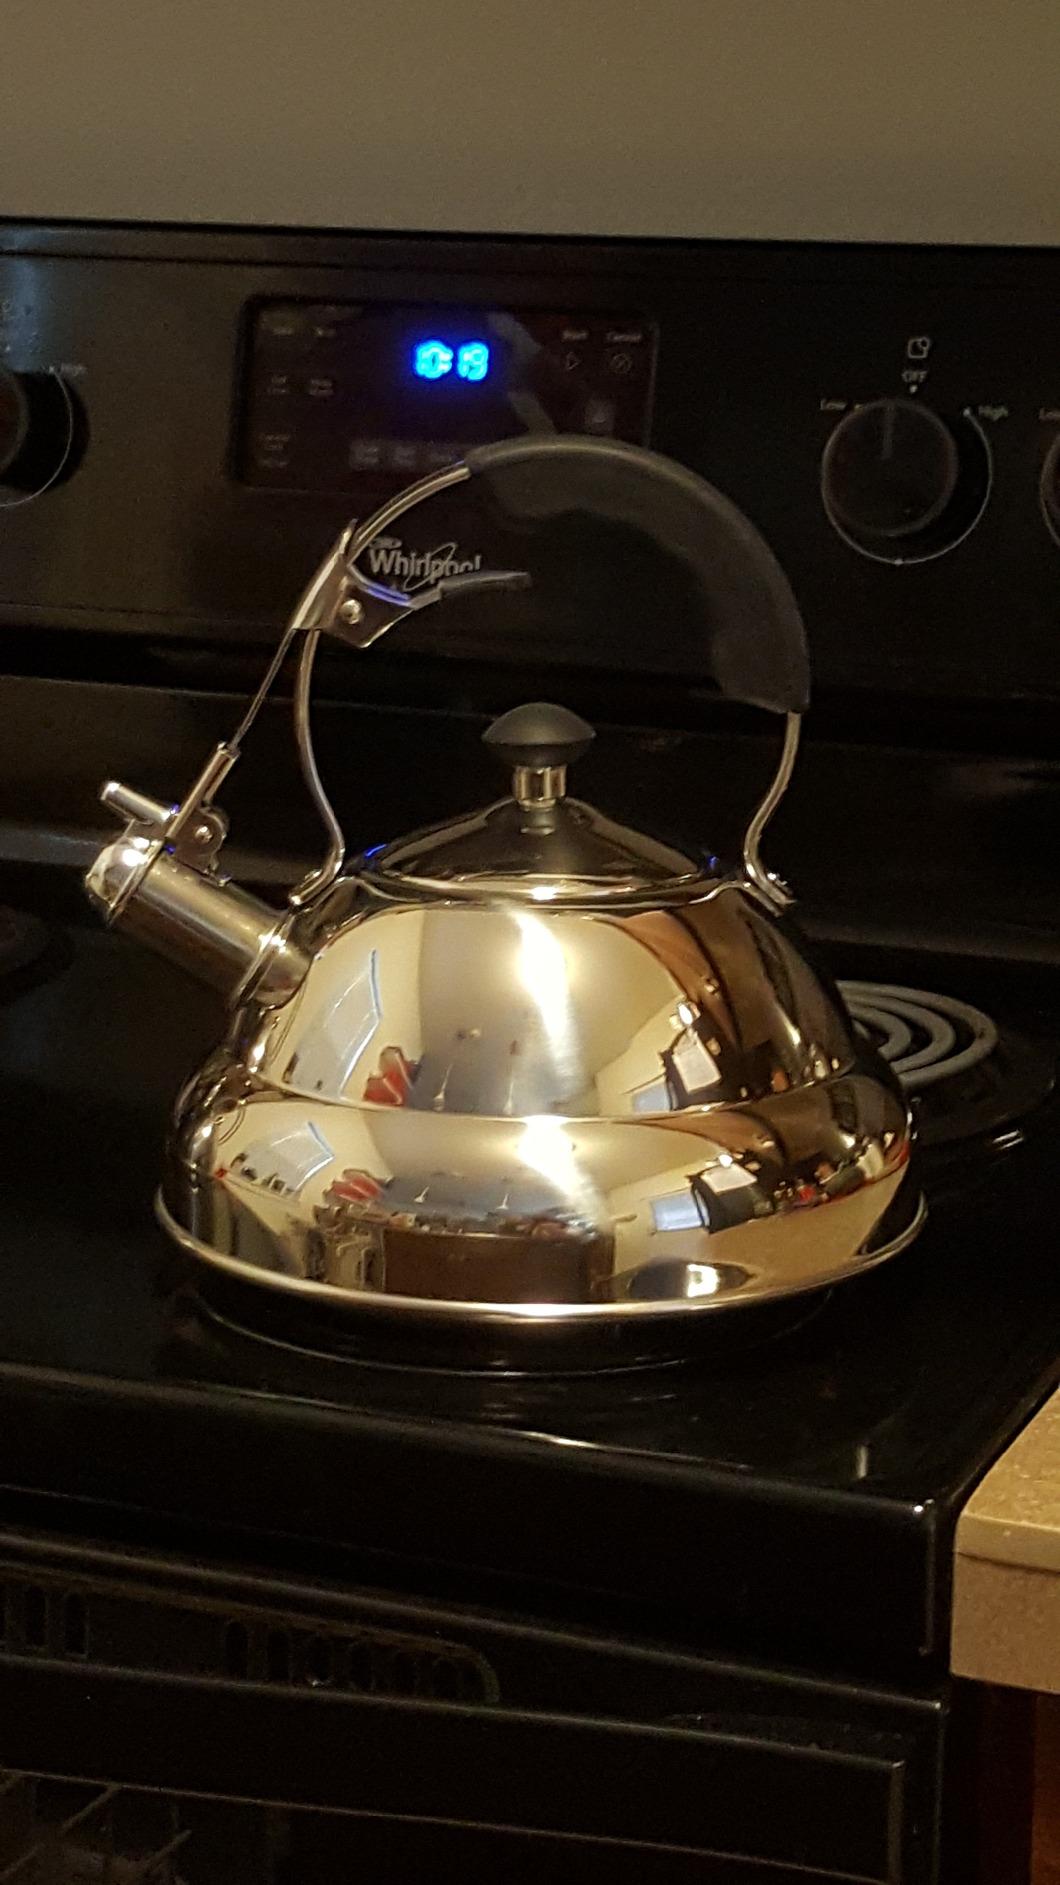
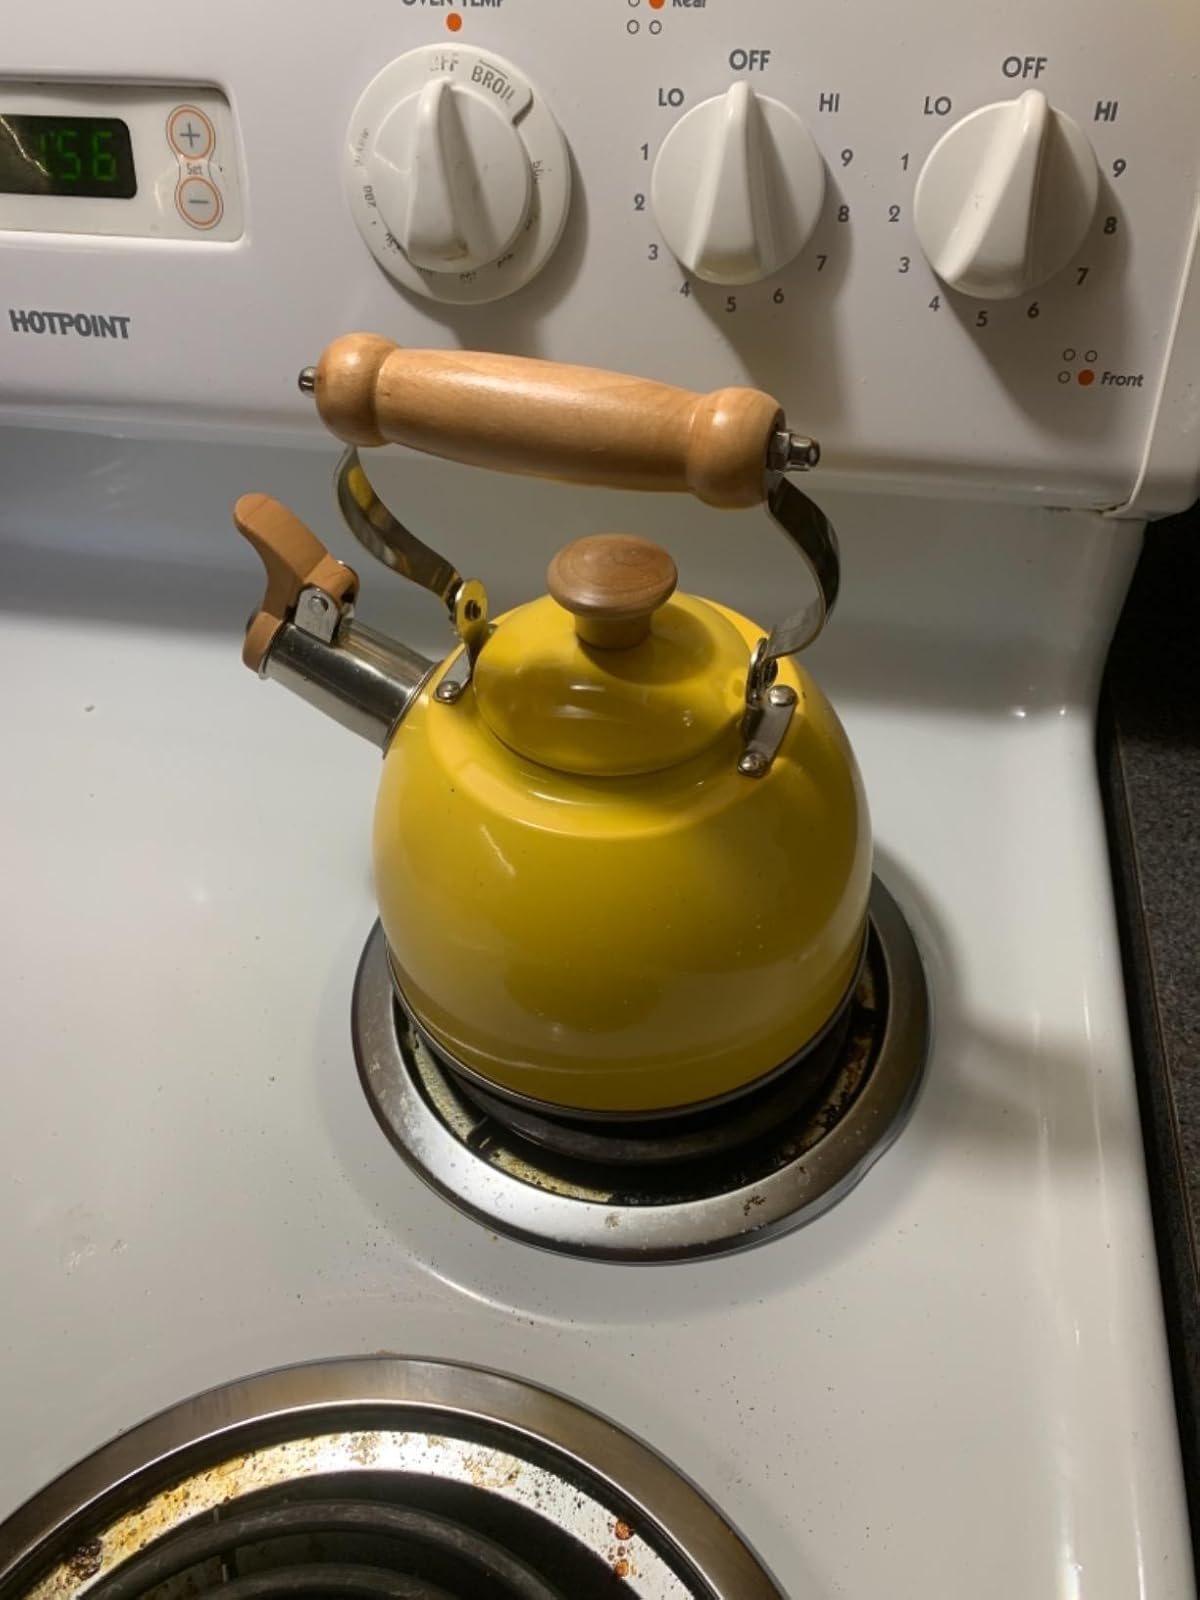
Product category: items_kettle
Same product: no